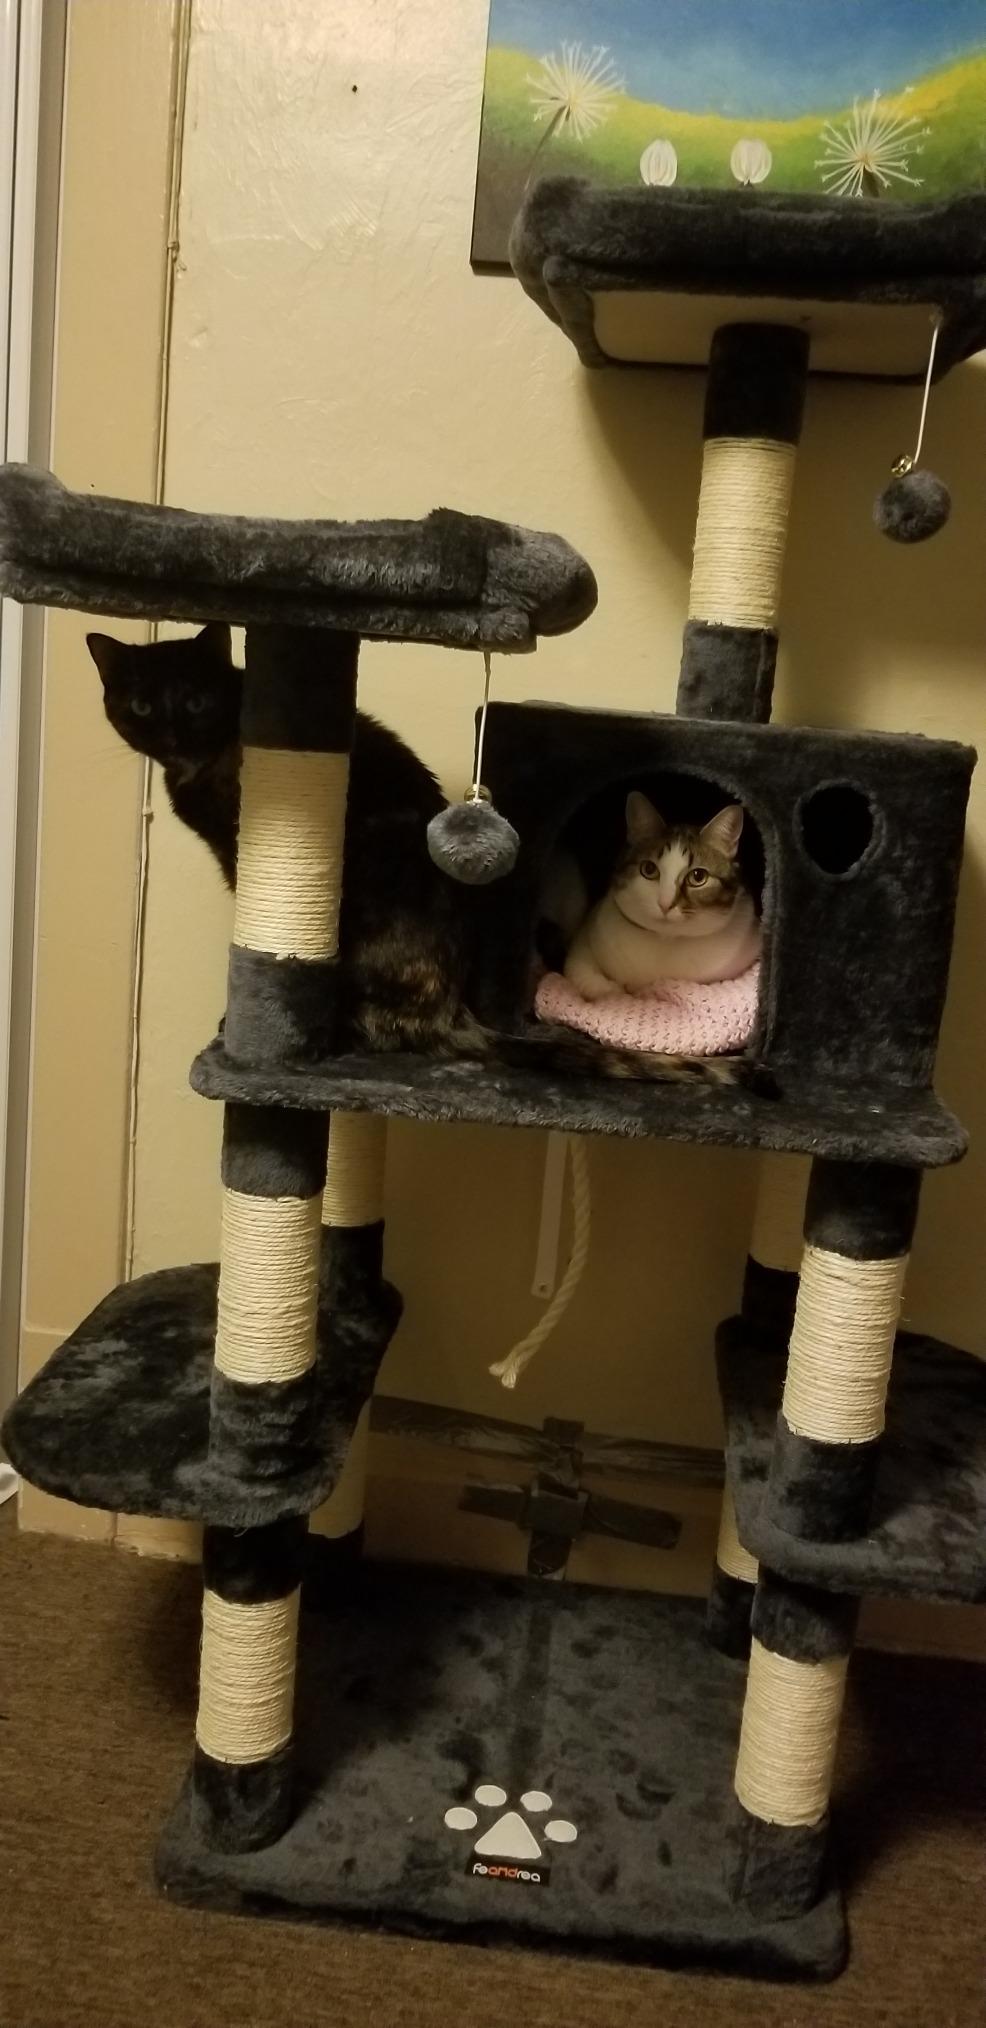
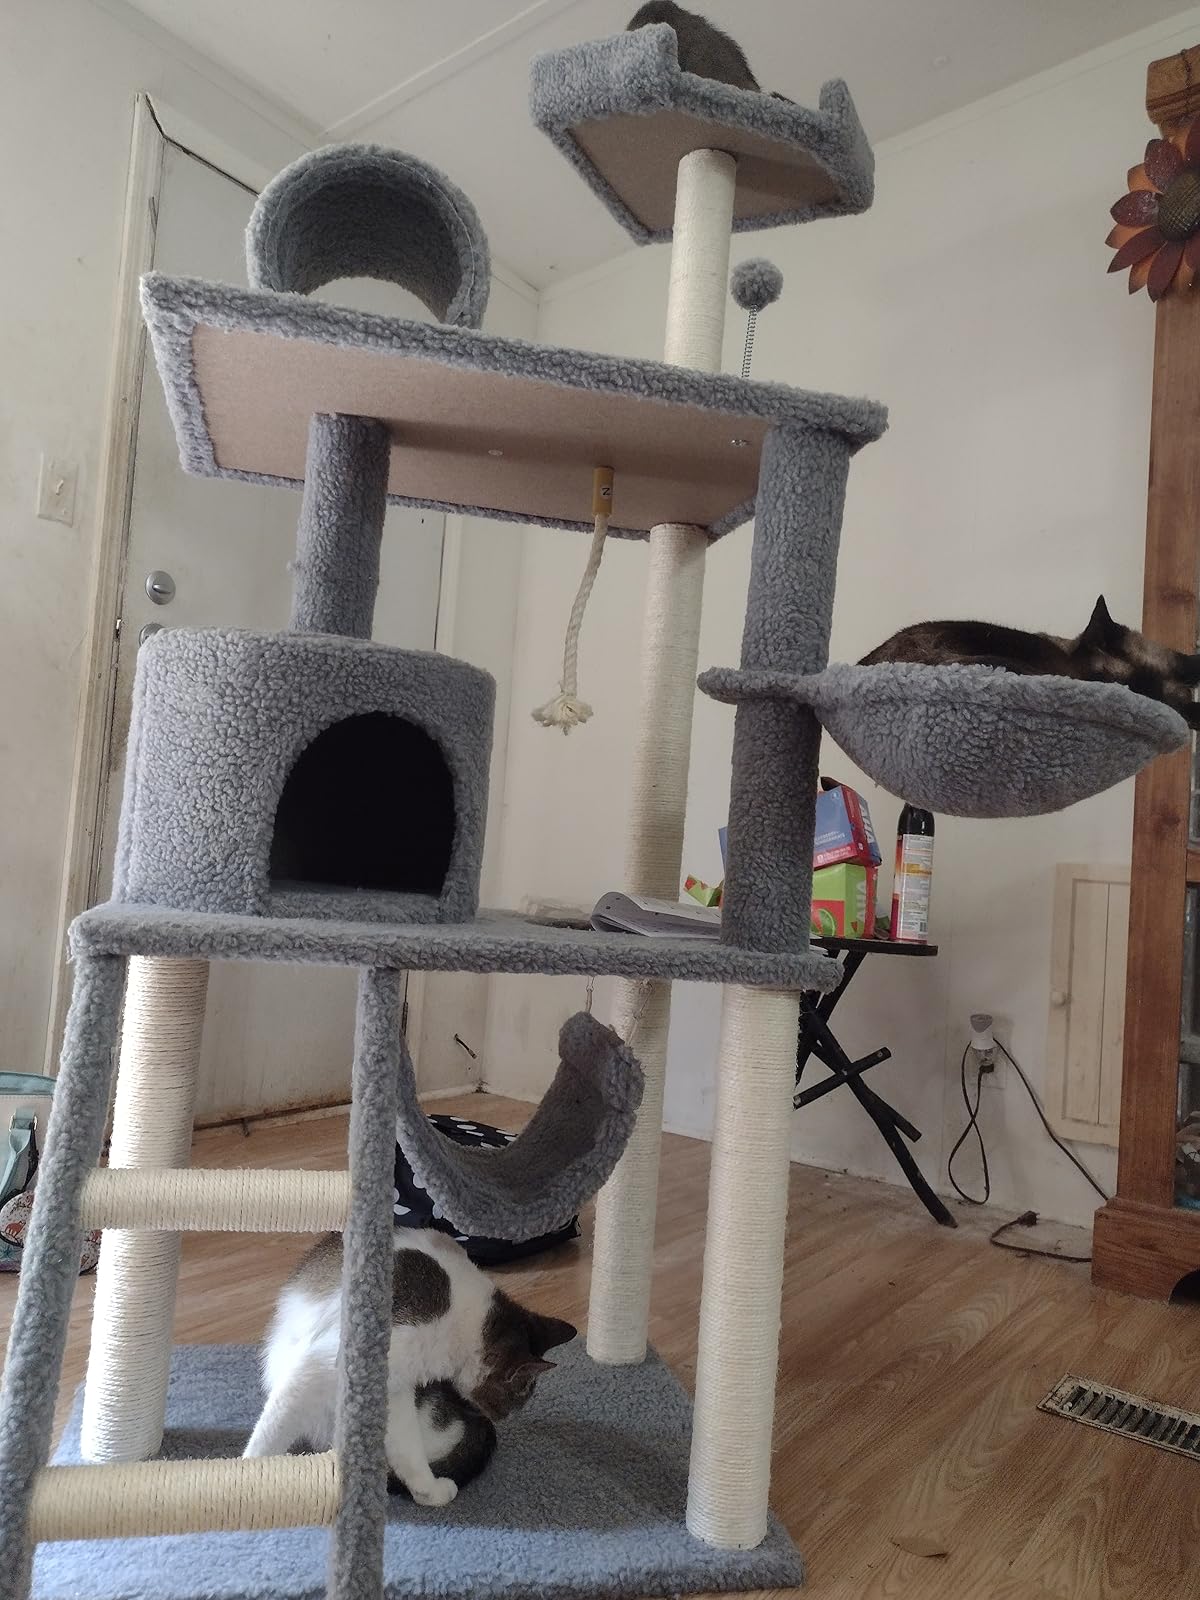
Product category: items_cat tree
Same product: no